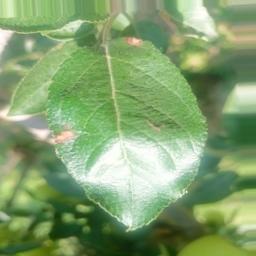
Label: Alternaria